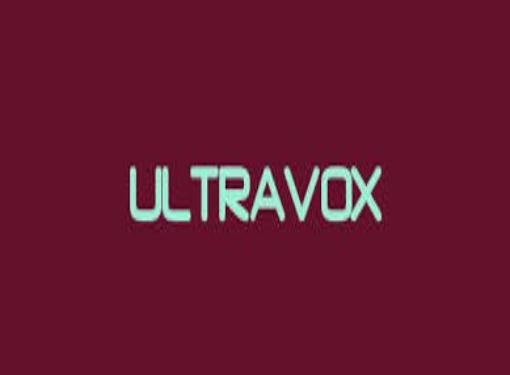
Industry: Leisure